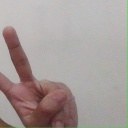
अक्षर: ऐ